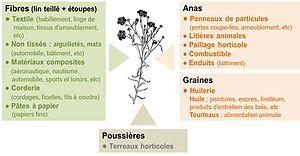
Destination des produits issus du lin fibre.
Le lin cultivé est une espèce de plantes dicotylédones de la famille des Linaceae, originaire d'Eurasie.